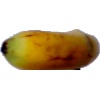
Label: Banana Lady Finger 1